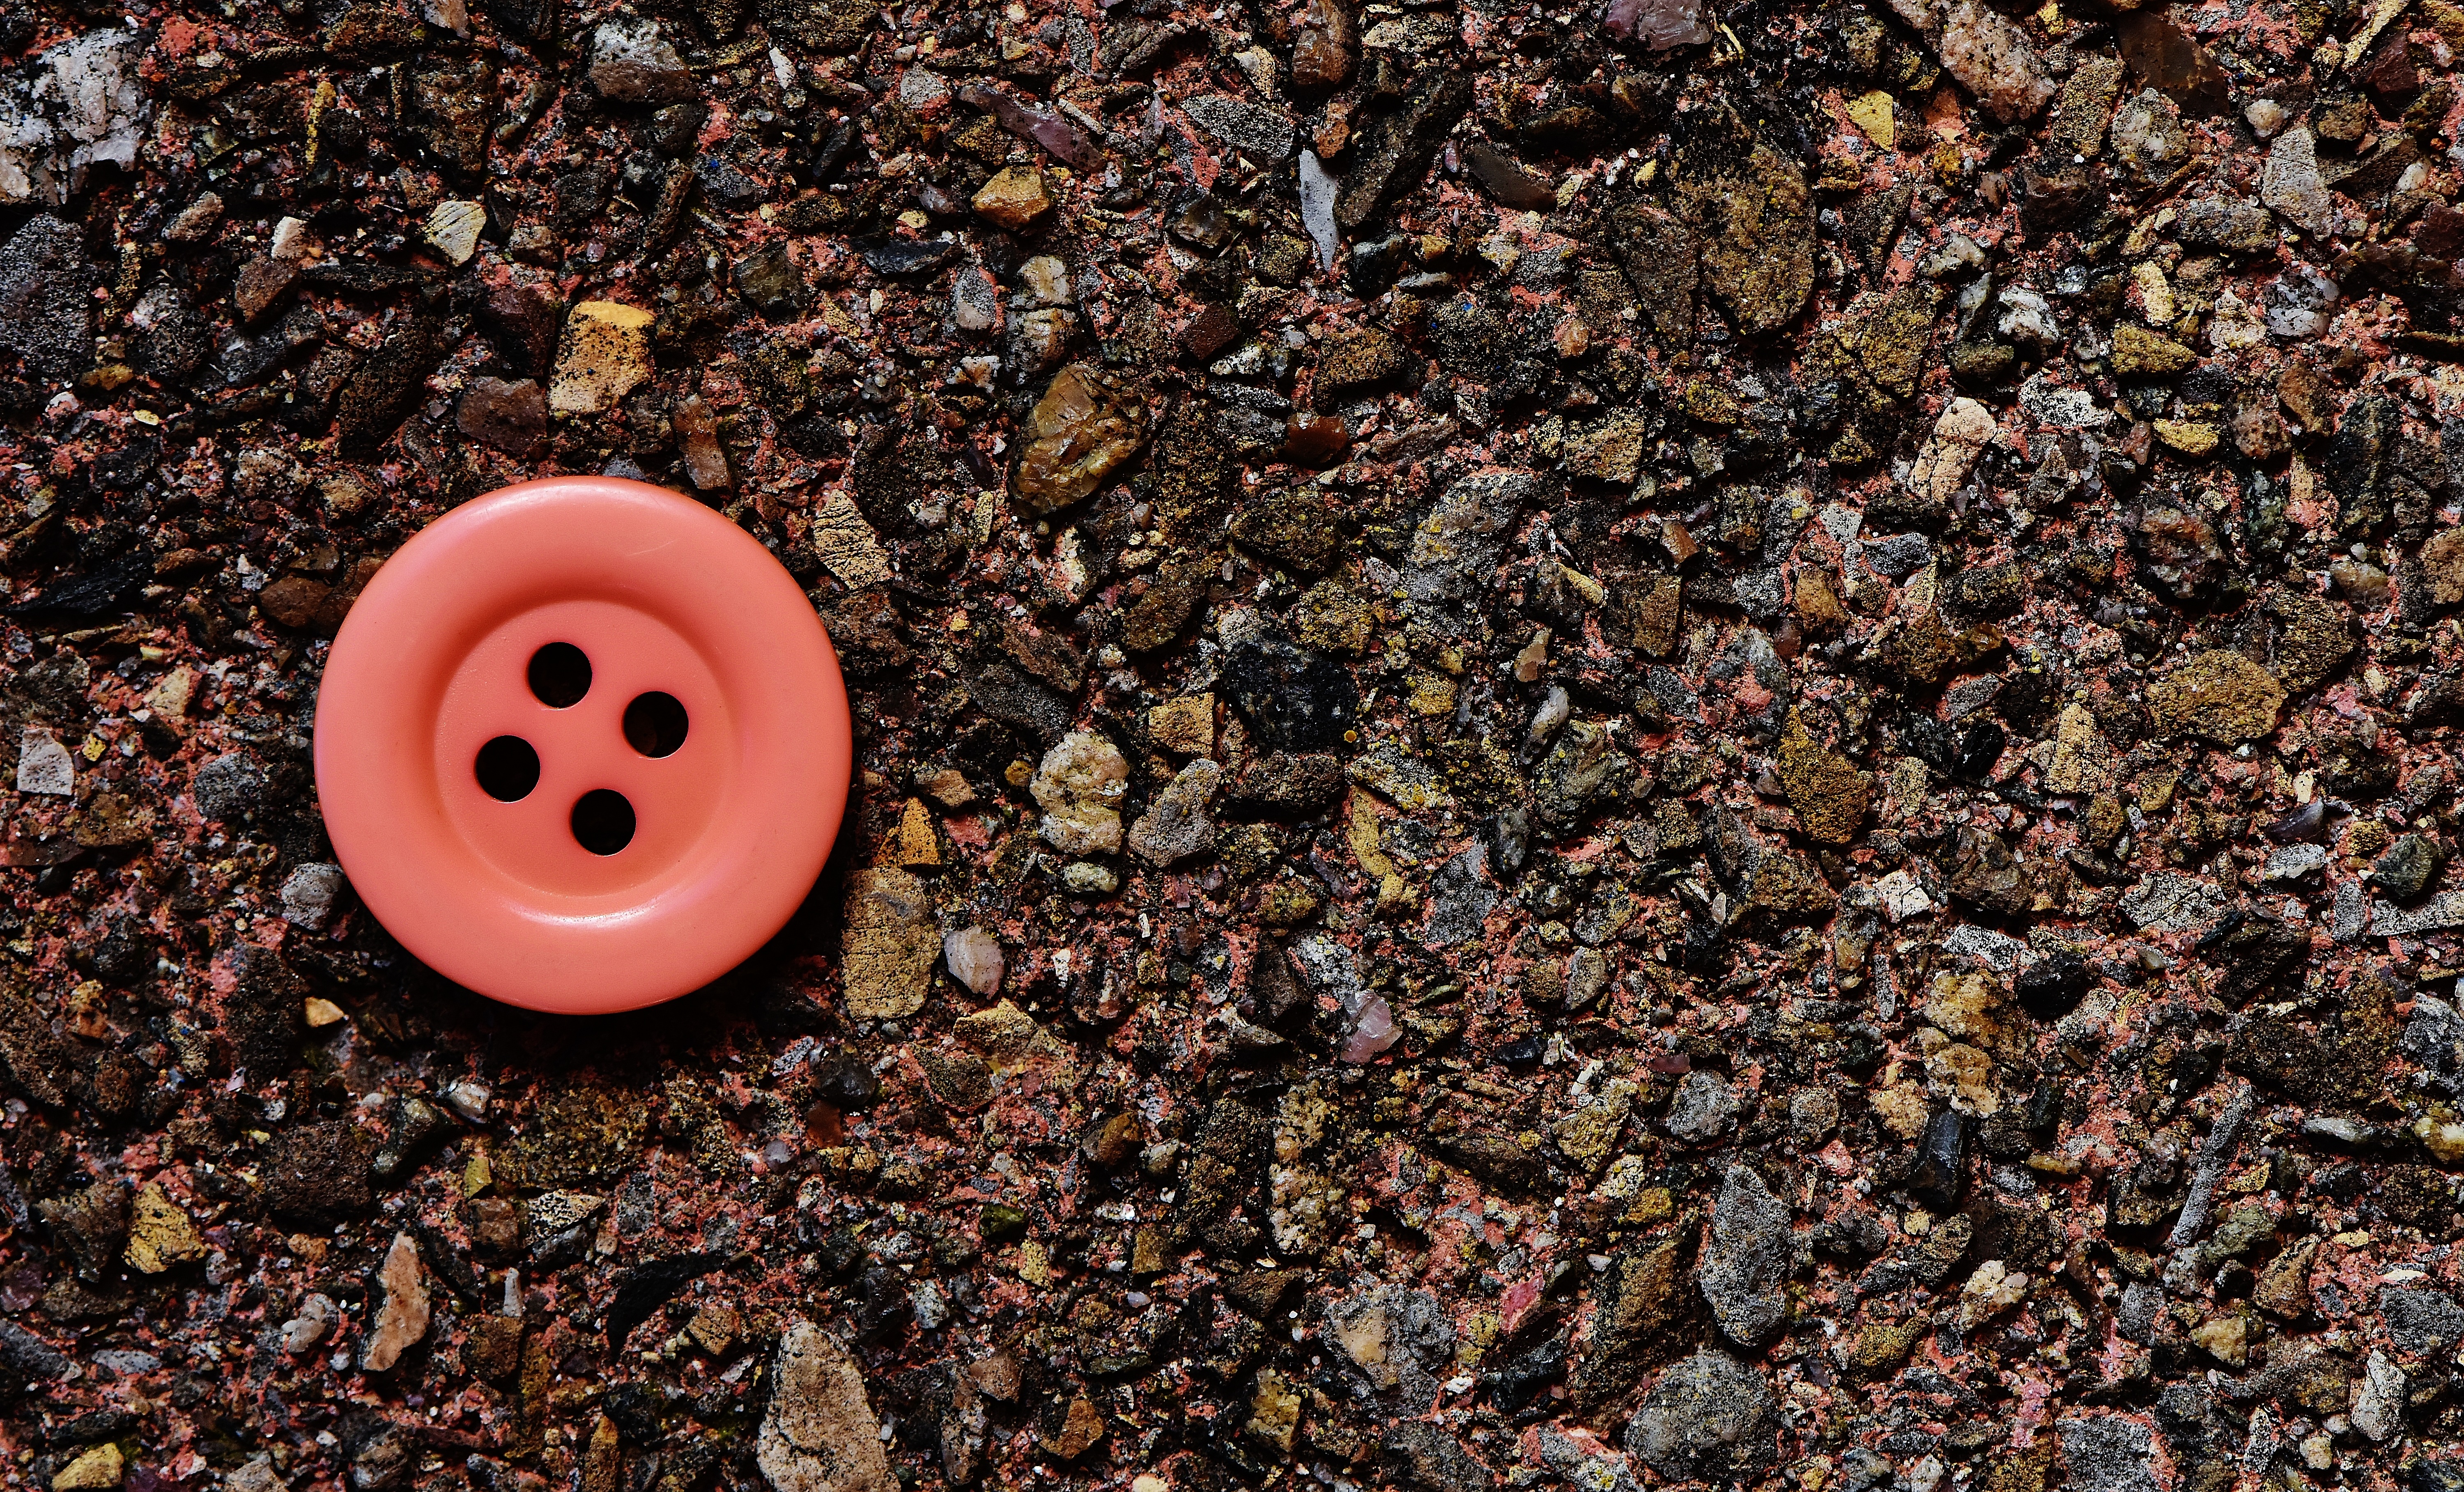
leaf, flower, food, produce, color, autumn, soil, drink, pink, close, button, macro photography, flavor, 4 holes, snack food